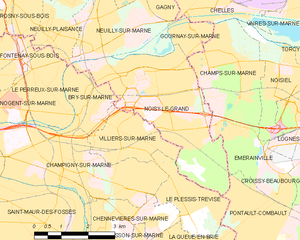
Noisy-le-Grand
Kort over kommunen
Kort over kommunen
Noisy-le-Grand er en stor fransk provinsby. Den er beliggende i departementet Seine-Saint-Denis.